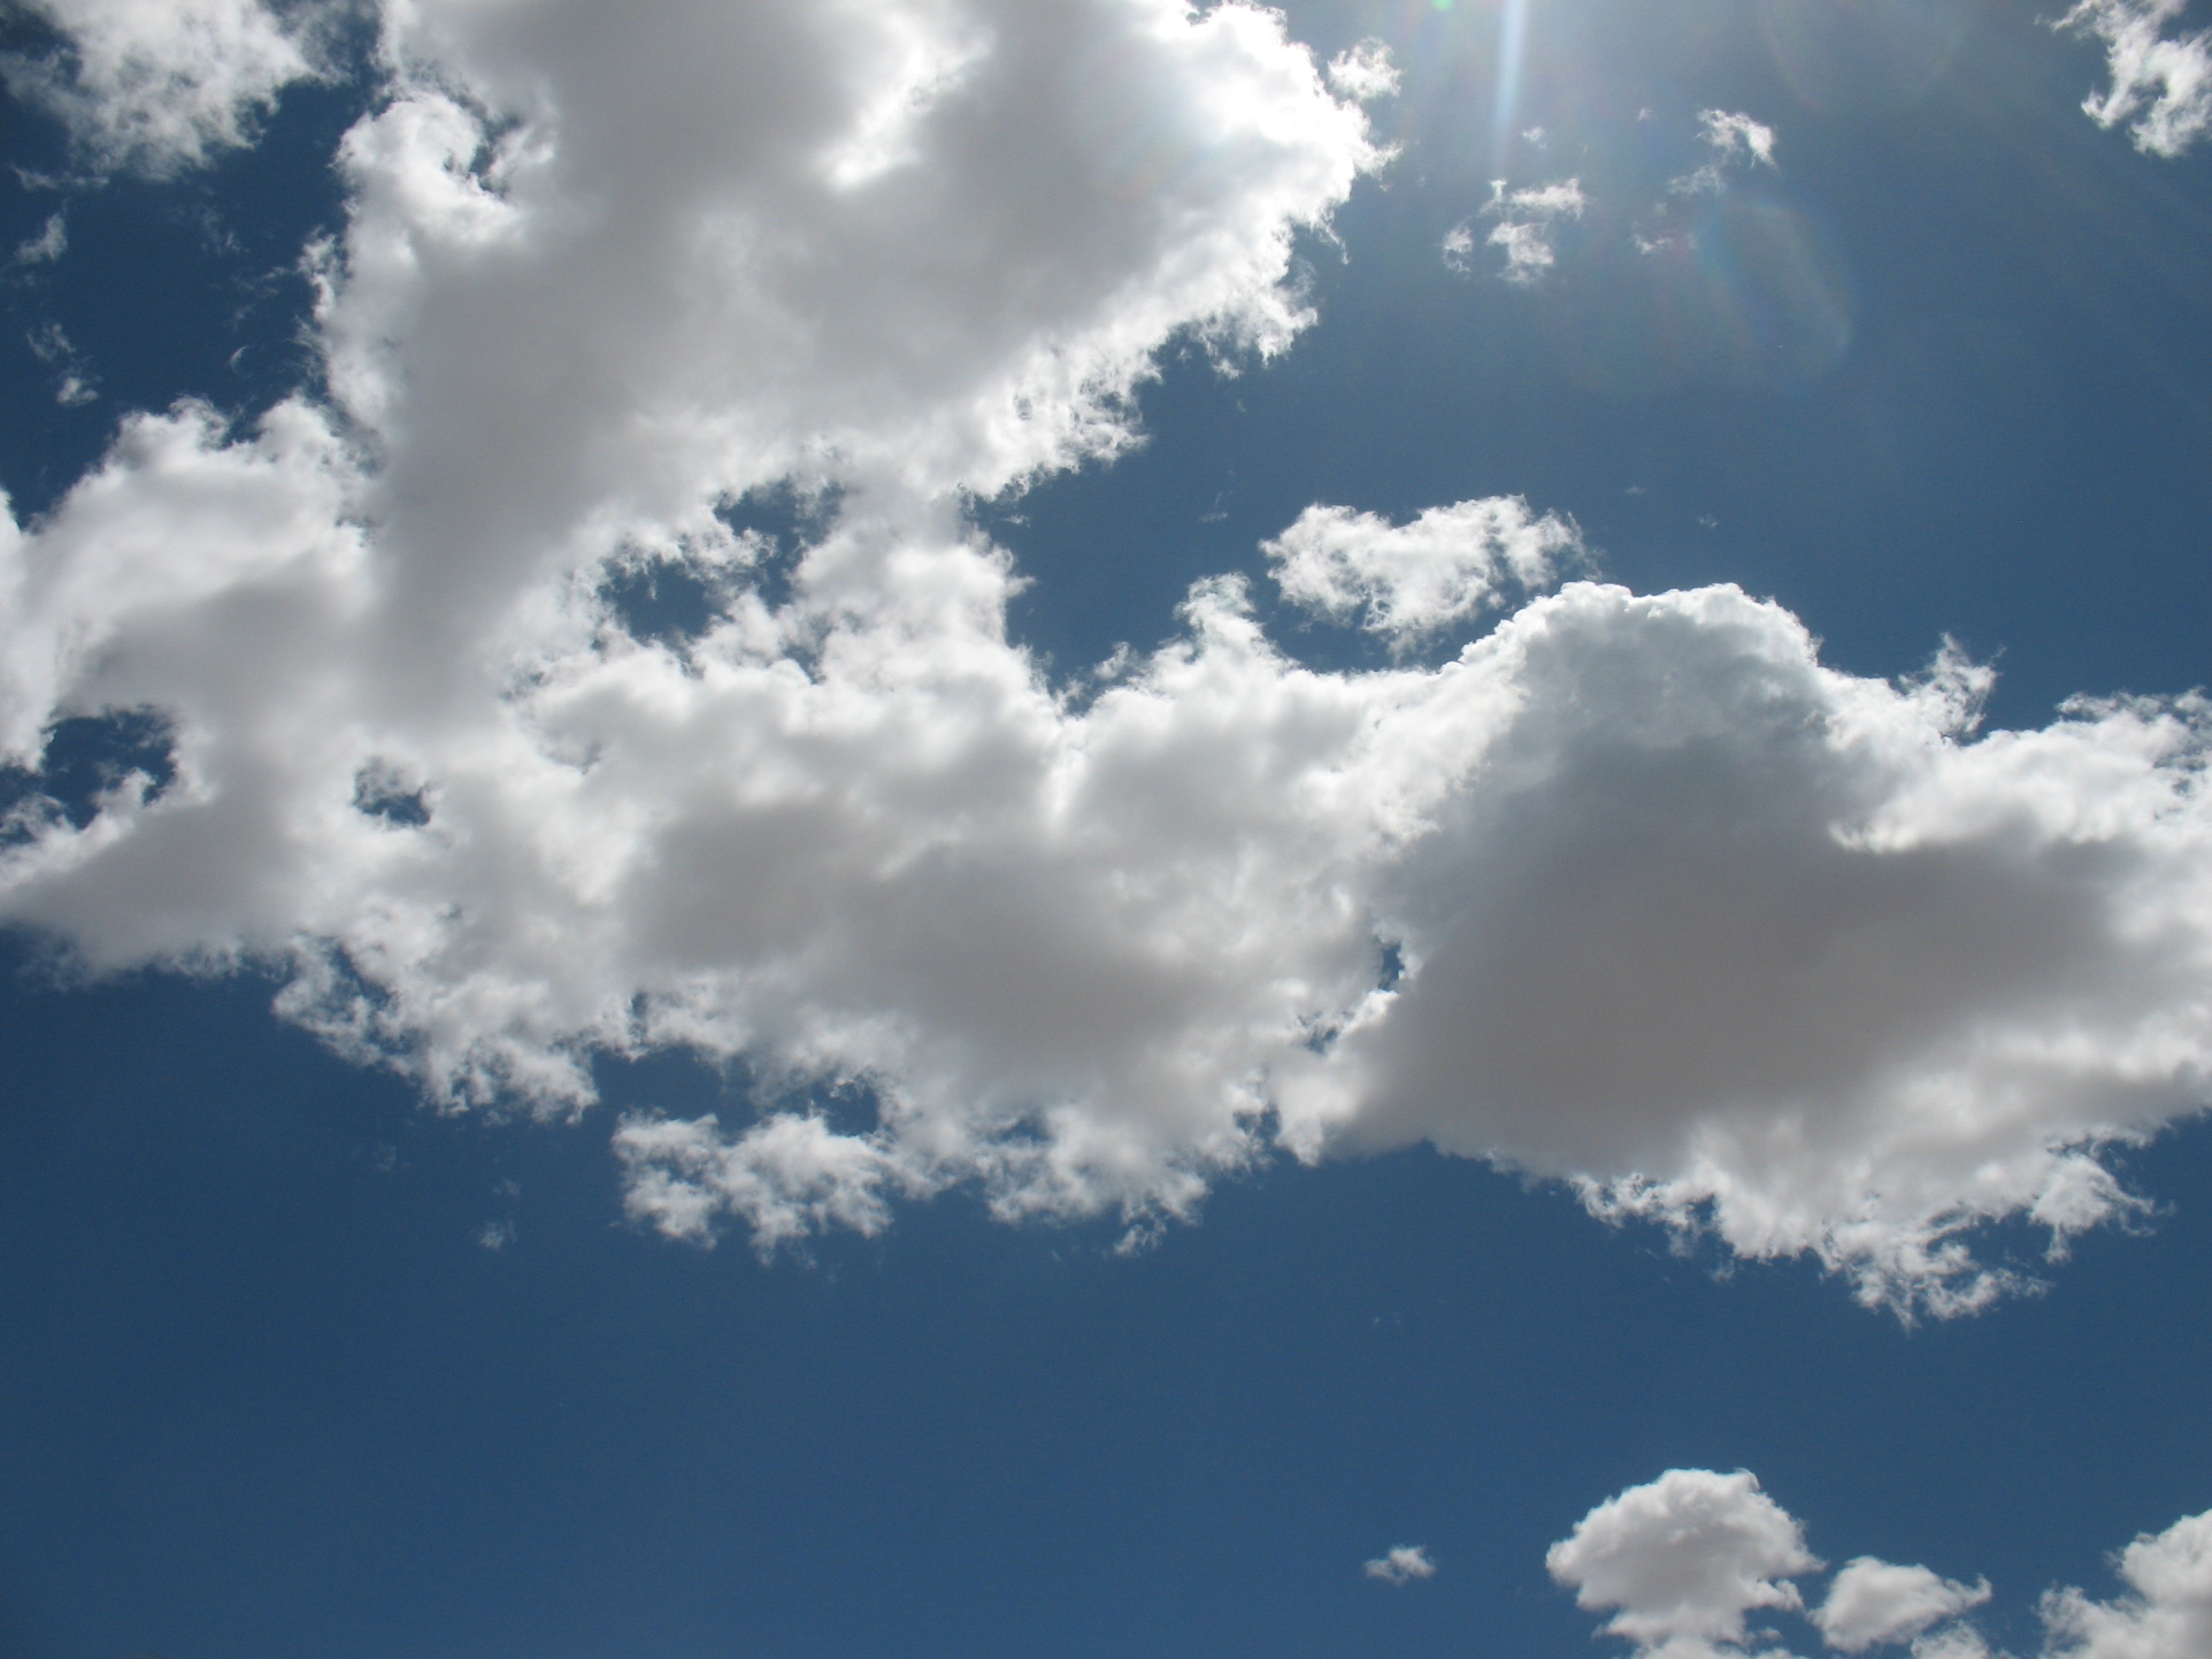
light, cloud, sky, sunlight, atmosphere, summer, daytime, fluffy, heaven, cumulus, cloudscape, outdoors, sunny, bright, meteorological phenomenon, atmosphere of earth